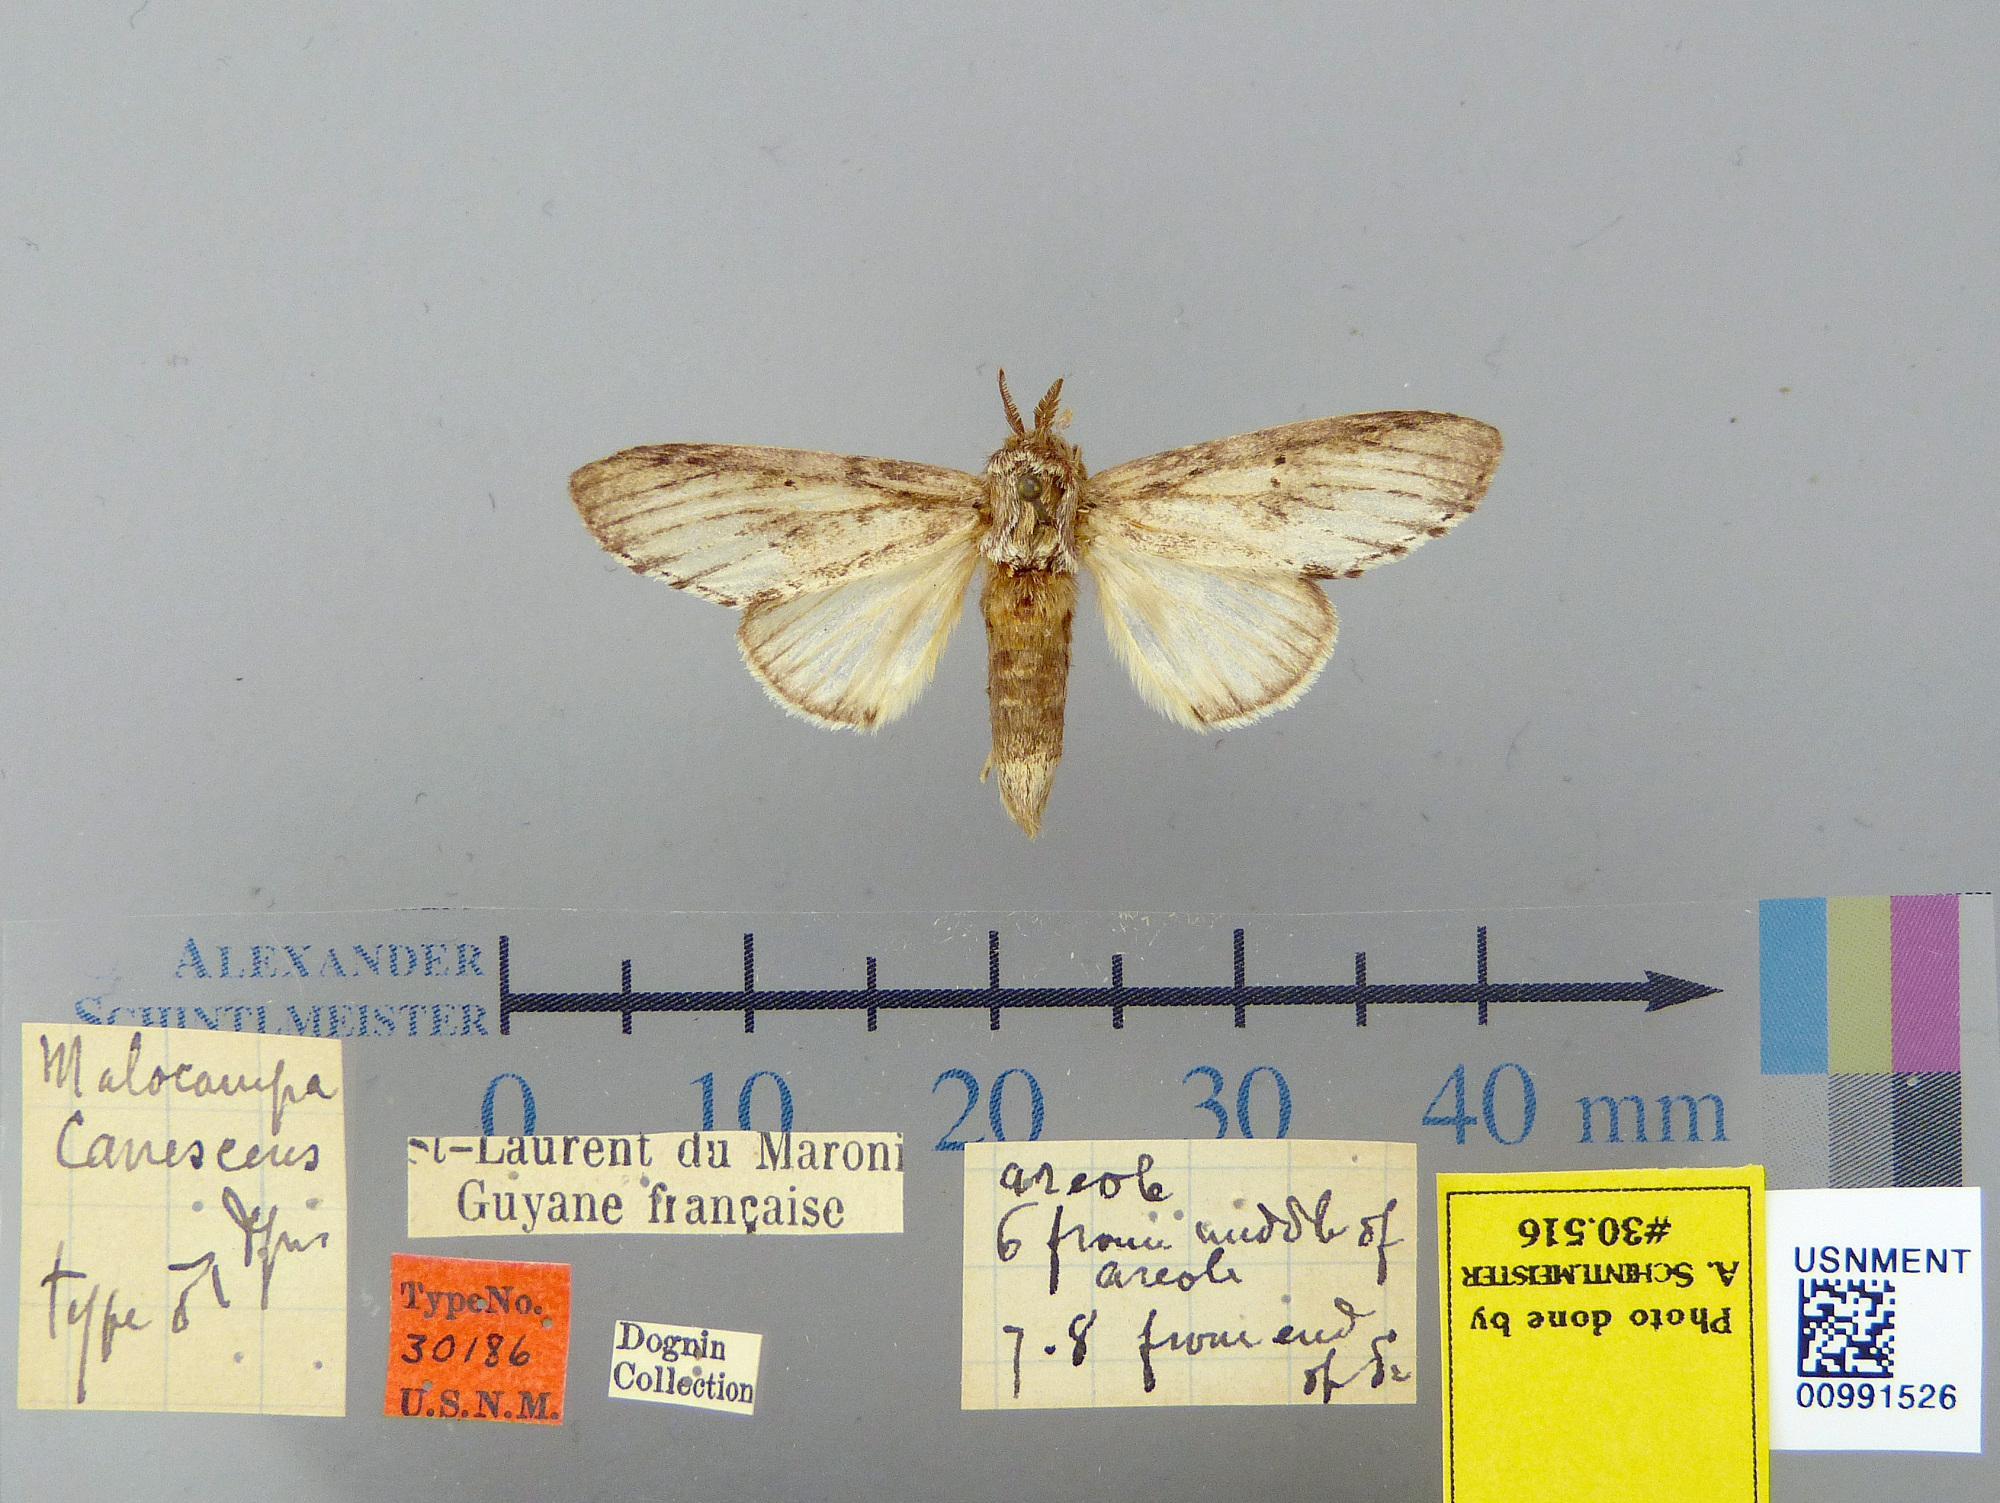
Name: Malocampa canescens
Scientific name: Malocampa canescens Dognin, 1908
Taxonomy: Animalia, Arthropoda, Insecta, Lepidoptera, Notodontidae
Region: [Not Stated]
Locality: St. Laurent, Maroni, French Guiana, France
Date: [Not Stated]